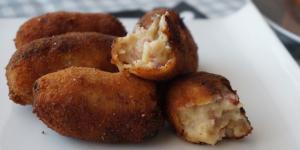
croquetas de jamon serrano